Frits Thaulow

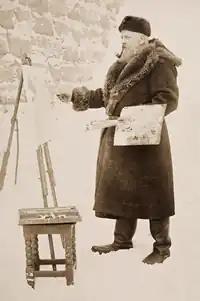
Frits Thaulow, ca 1900. Photograph by Anders Beer Wilse.

Thaulow was one of the earliest artists to paint in Skagen in the north of Jutland, soon to become famous for its Skagen Painters. He arrived there in 1879 with his friend Christian Krohg, who persuaded him to spend the summer and autumn there. They arrived from Norway in Thaulow's little boat. Thaulow, who had specialized in marine painting, turned to Skagen's favorite subjects, the fishermen and the boats on the shore.